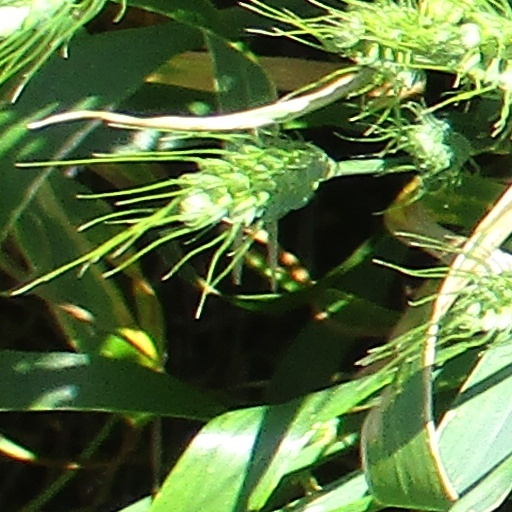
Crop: wheat